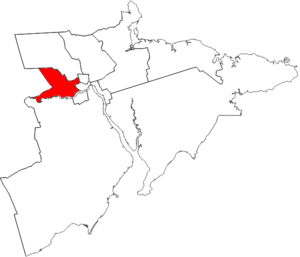
Moncton-Sud-Ouest est une circonscription électorale provinciale du Nouveau-Brunswick, au Canada. Elle est représentée à l'Assemblée législative depuis 2014.